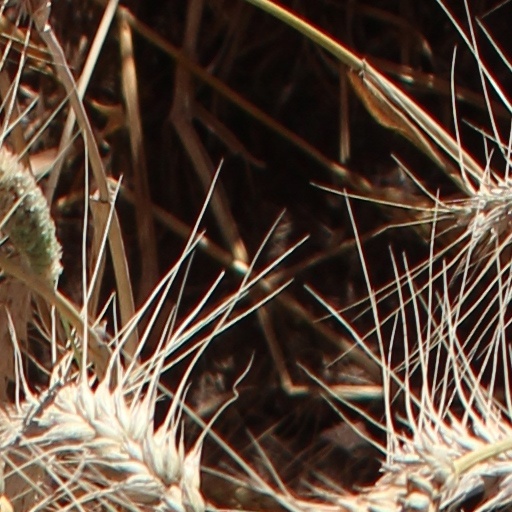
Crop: wheat